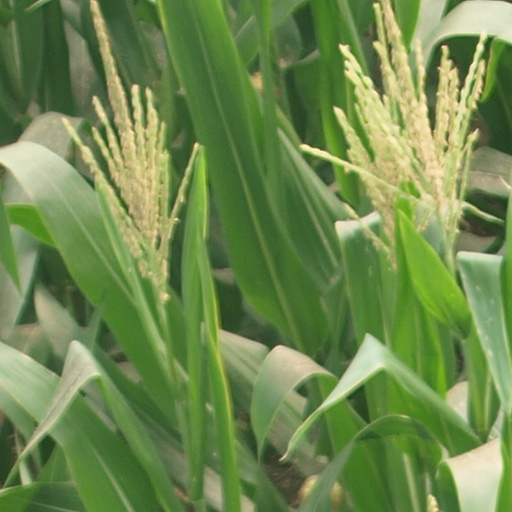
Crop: maize; corn